Aberdeenshire (historic)

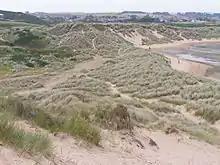
Sand-dunes on the coast near Newburgh

Elected county councils were established in 1890 under the Local Government (Scotland) Act 1889, taking most of the functions of the commissioners (which were eventually abolished in 1930). The burgh of Aberdeen was deemed capable of providing its own county-level local government functions, and so it was excluded from the administrative area of the county council, although the county council still chose to base itself in the city. The first meeting of Aberdeenshire County Council was held on 22 May 1890 at Aberdeen Town House, which as well as being the headquarters of Aberdeen Corporation also served as the county's main courthouse and meeting place of the commissioners of supply. Alexander Morison Gordon of Newton House in the parish of Culsalmond was the first convener of the council.